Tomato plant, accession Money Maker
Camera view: bottom (45 deg); turntable rotation: 0 degrees
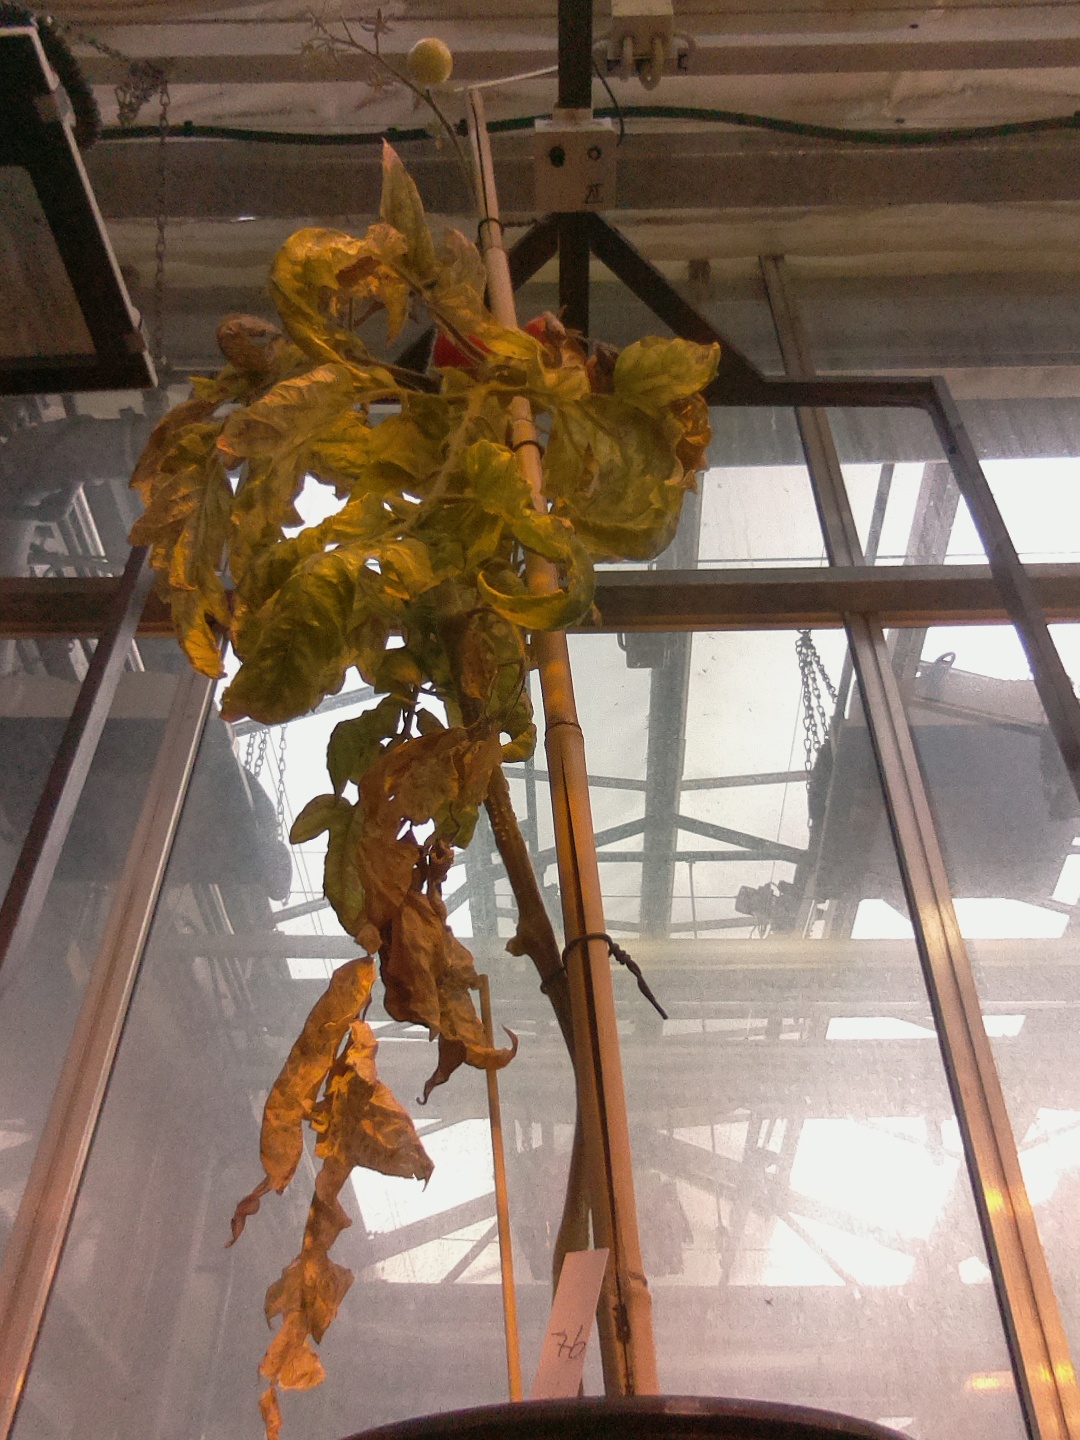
BBCH growth stage 86: 60%-70% of fruits show typical fully ripe color